Kim Ki-duk

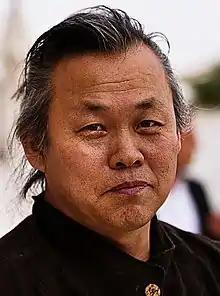
Kim Ki-duk at the Venice International Film Festival in 2012

Kim Ki-duk (20 December 196011 December 2020) was a South Korean filmmaker, noted for his idiosyncratic art-house cinematic works. His films have received many distinctions in the festival circuit, rendering him one of the most important contemporary Asian film directors.